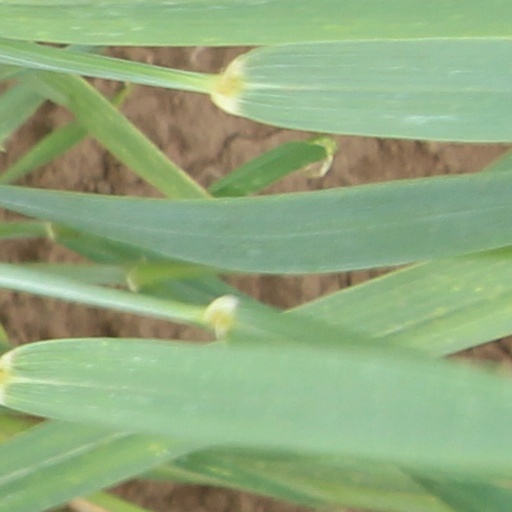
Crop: wheat